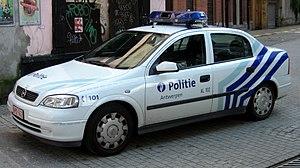
La police locale en Belgique, est un des deux niveaux de la police intégrée, structurée à deux niveaux. Le second, est la police fédérale.